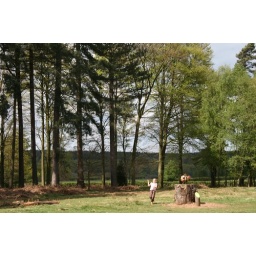
Mollie is amazed at finding a fish in a forest